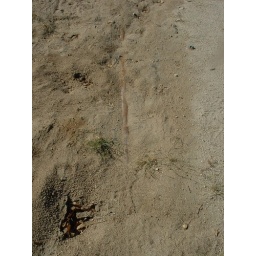
pipe in driveway area leading to water tower pipes pipes